Protests against responses to the COVID-19 pandemic

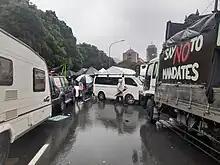
Protesters blocking a street at the Convoy 2022 NZ protest in Wellington

On June 11, 2020, the member of the Zurich Cantonal Council Urs Hahn was expelled from his party, the Greens, for opposing the thesis of the seriousness of the pandemic. On September 12, 2020, a demonstration against masks, containment measures or the supposed lies of the media brings together a thousand people in Geneva at the Place des Nations, in front of the United Nations. The three major opposition figures coronasceptics in French-speaking Switzerland are the web videographers Chloé Frammery, Ema Krusi and Christian Tal Schaller. Coronasceptics and opponents of measures to combat the spread of Covid-19 are increasingly occupying the Federal Office of Police (Fedpol). Threats against federal officials are on the rise.